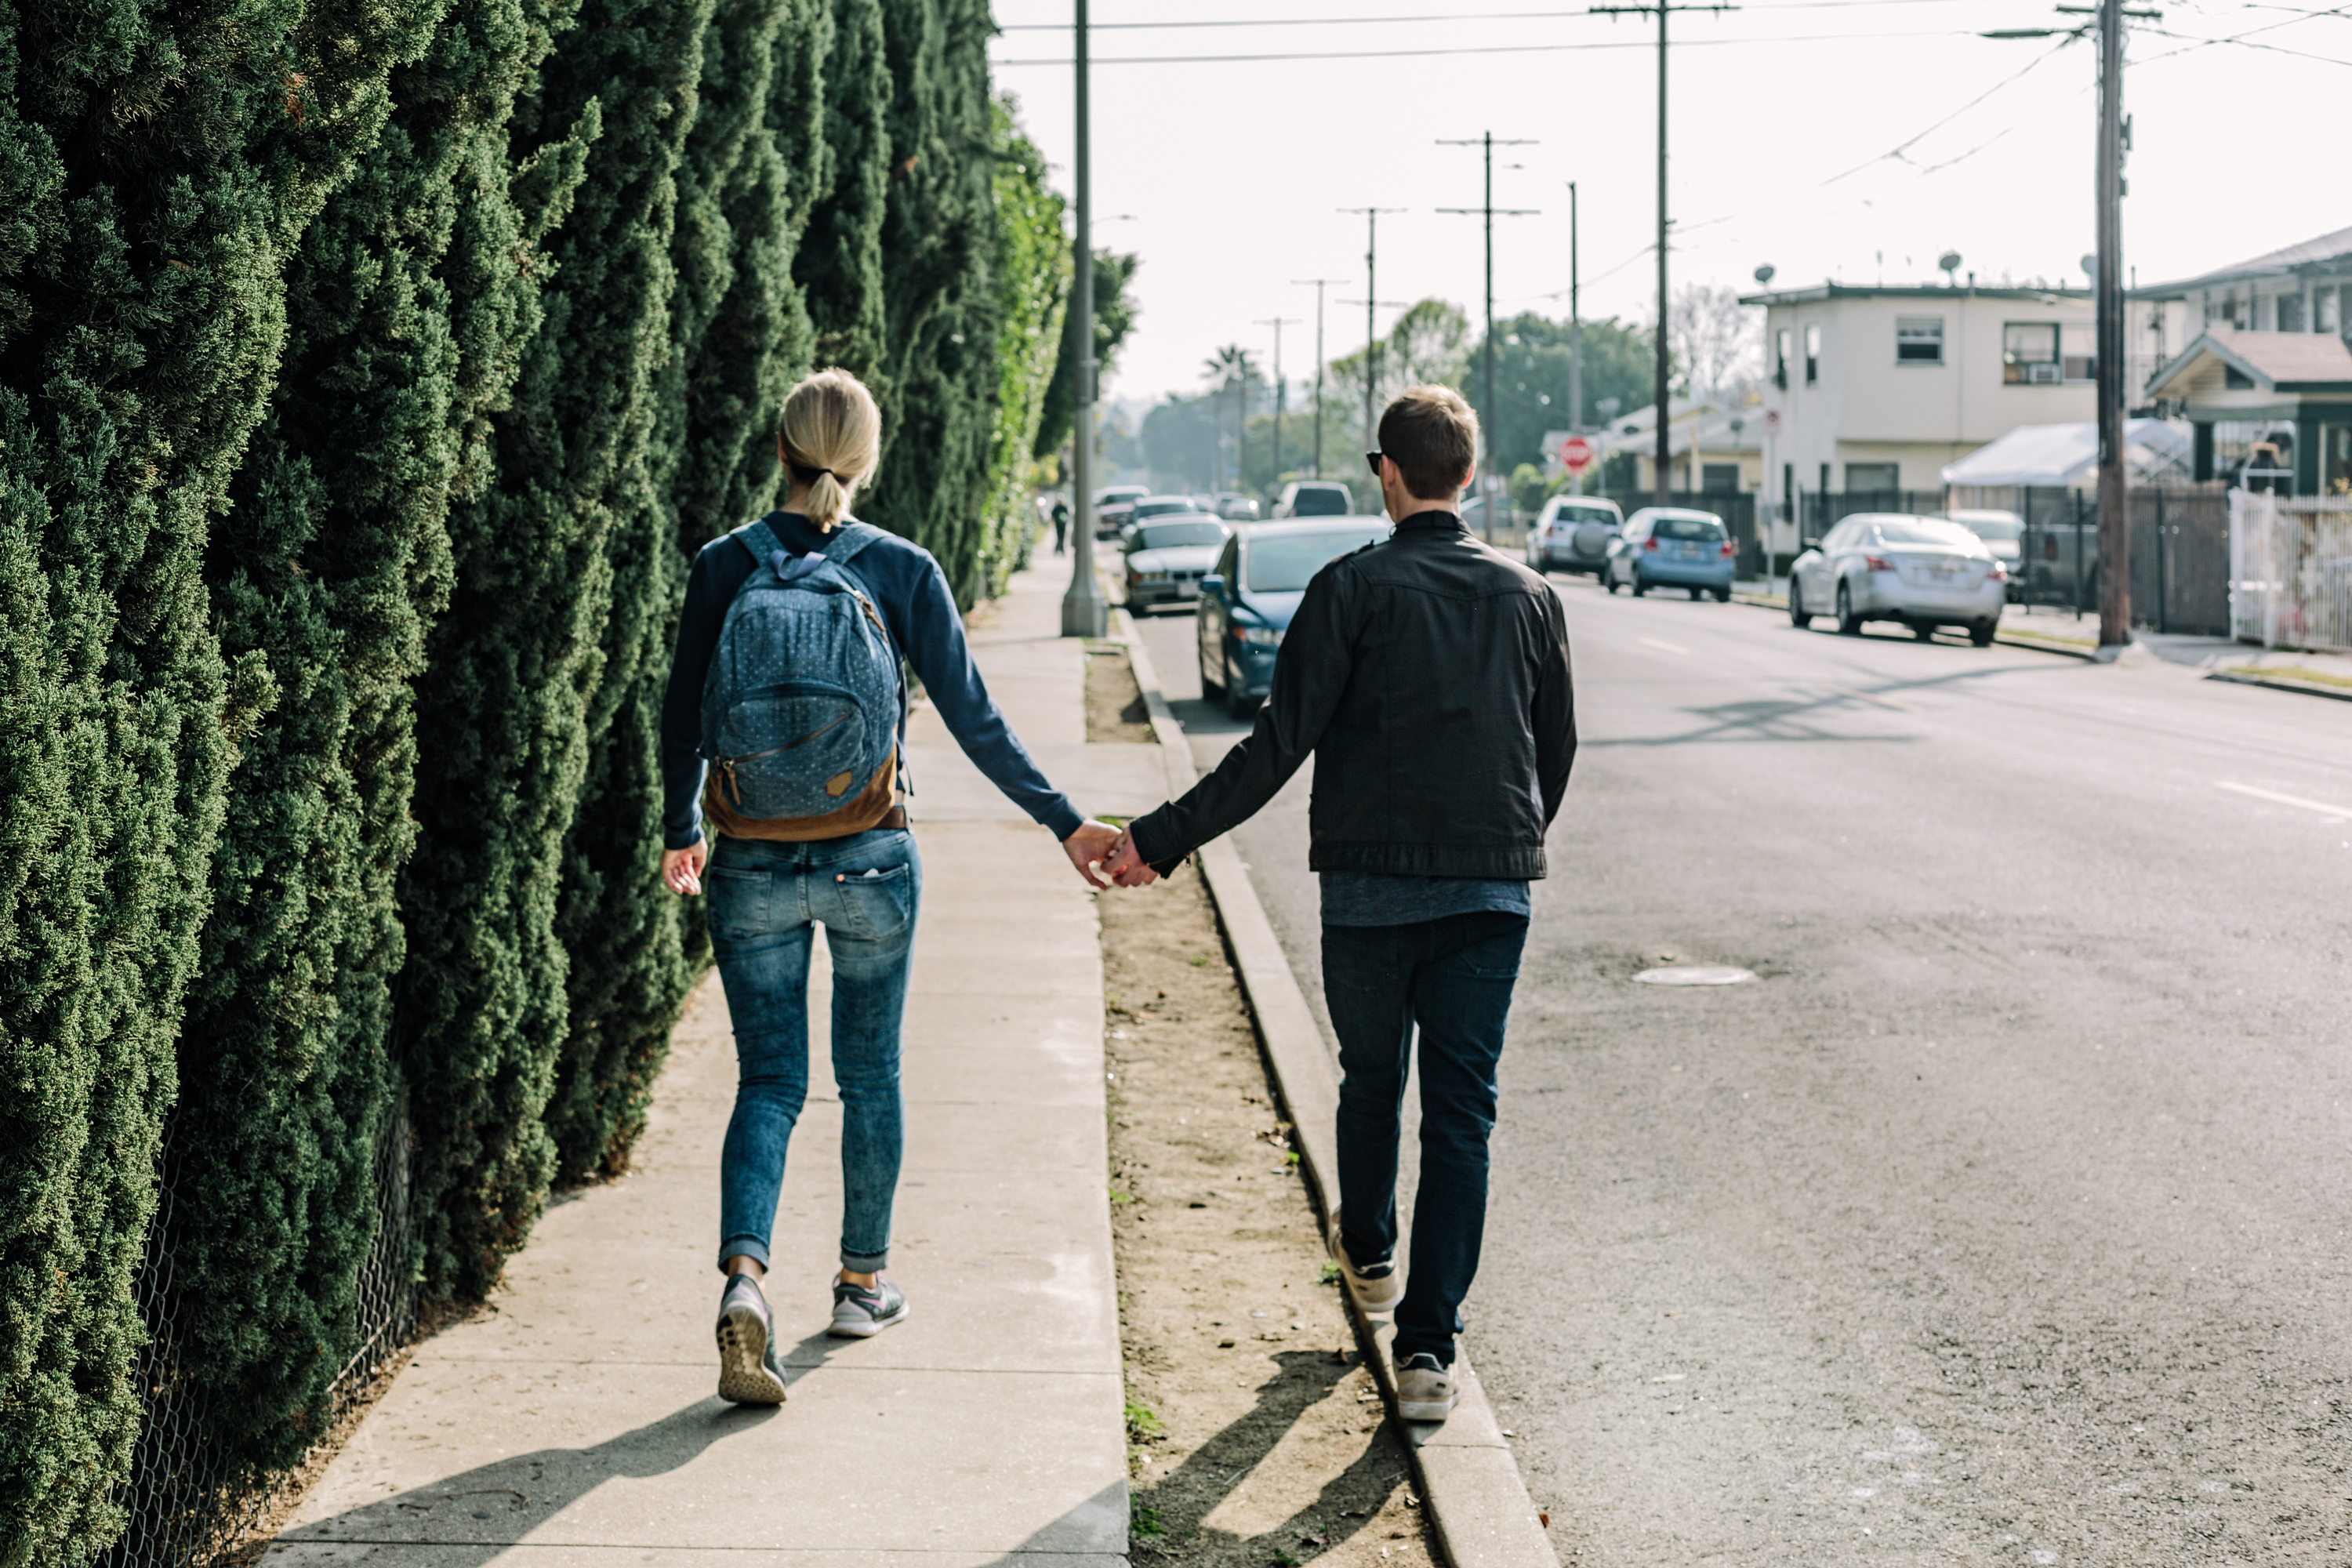
man, pedestrian, walking, girl, woman, road, street, boy, love, spring, couple, partner, together, lane, holding hands, infrastructure